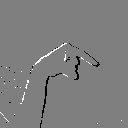
ASL letter: q